Atkinson Road Bridge

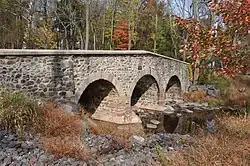
Atkinson Road Bridge, October 2012

Atkinson Road Bridge, also known as County Bridge 305, is a historic stone arch bridge located in Solebury Township, Bucks County, Pennsylvania. It spans Pidcock's Creek. It has three spans, each approximately 20 feet long, and was constructed in 1873. It is of random rubble construction and built of native fieldstone.